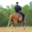
Label: horse